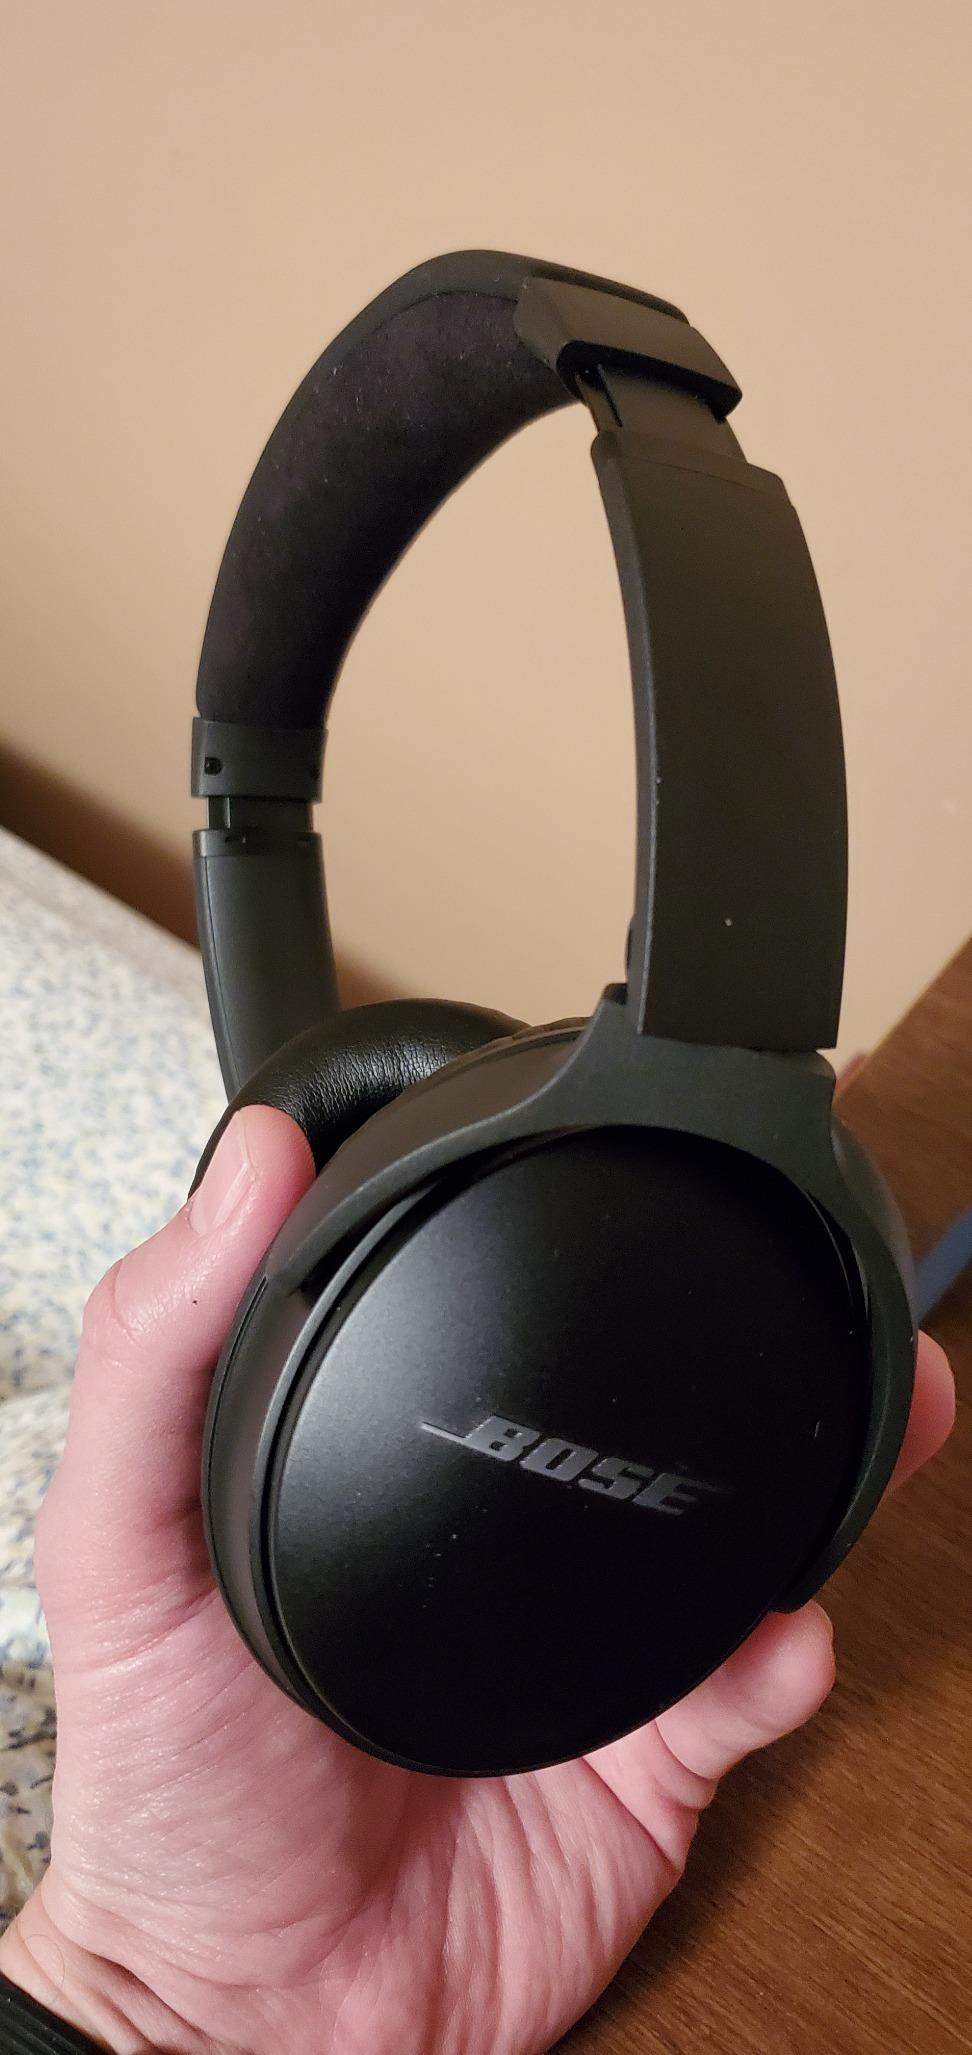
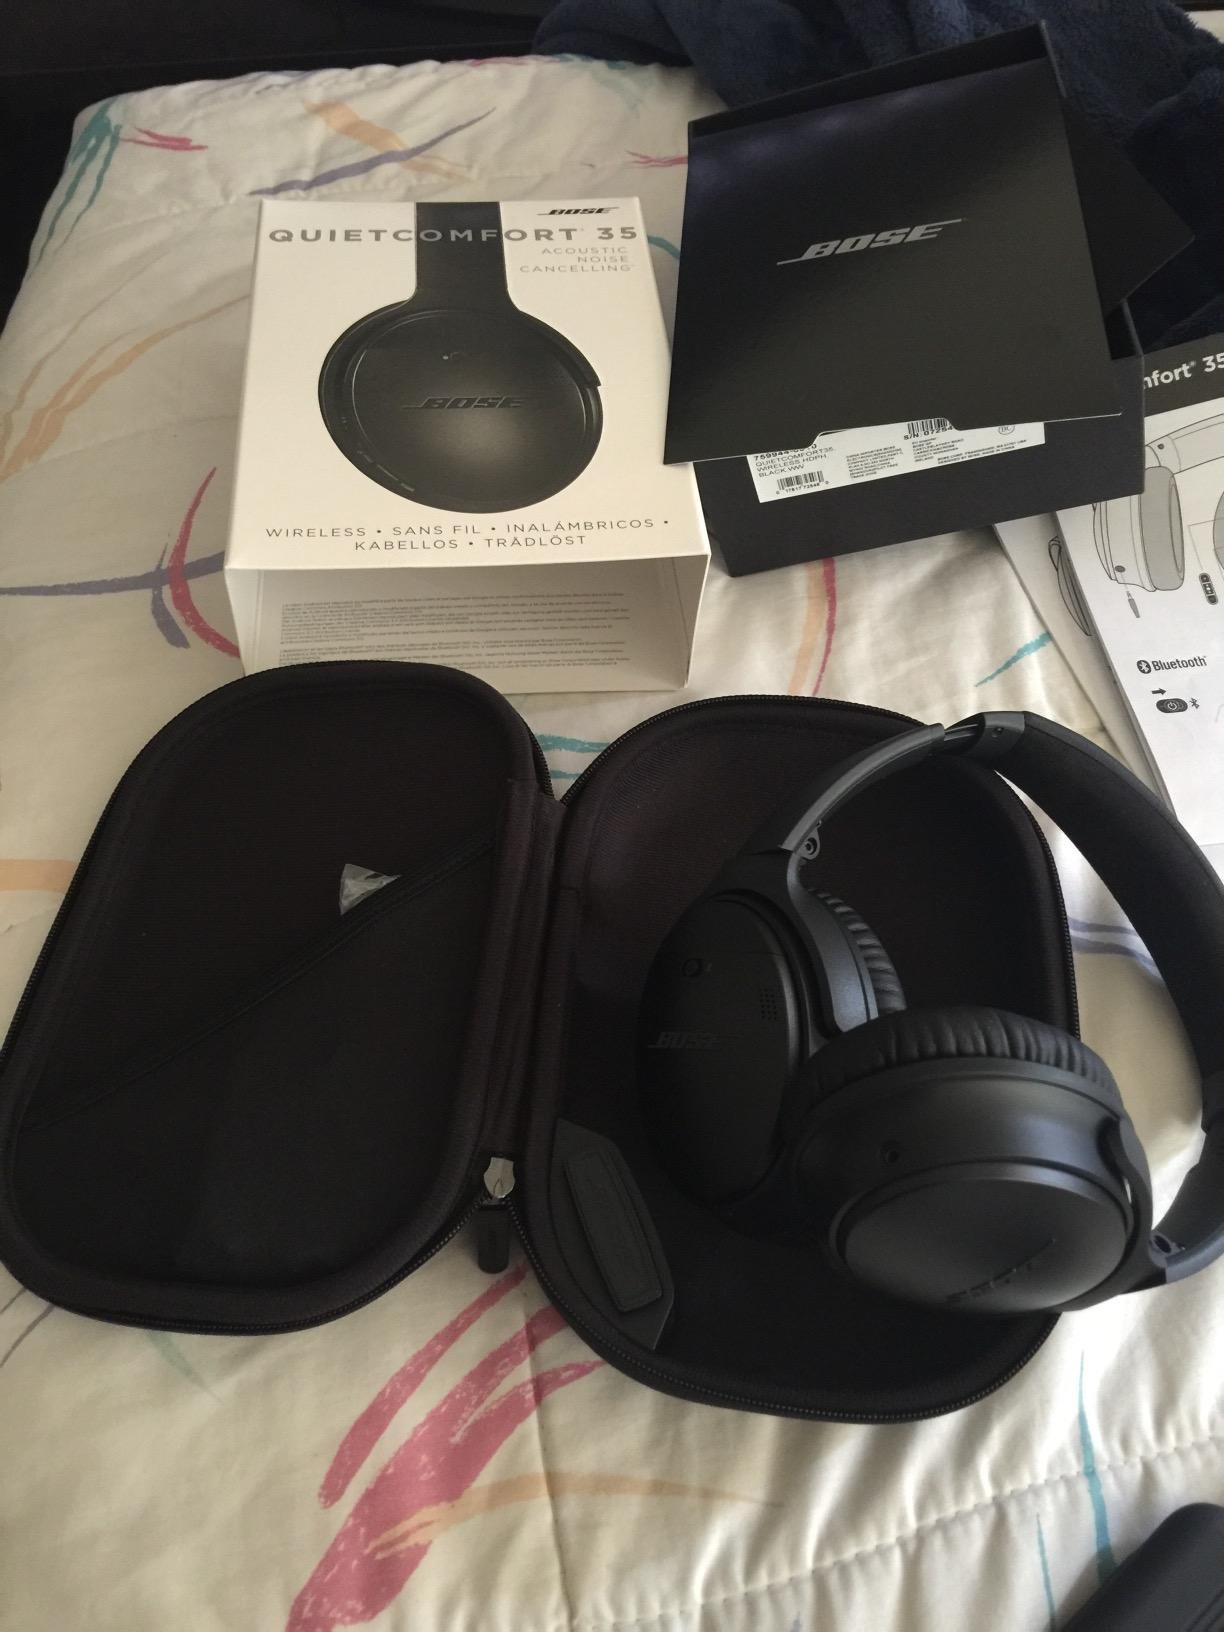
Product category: headphones
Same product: yes